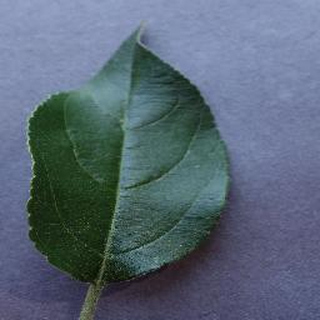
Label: healthy_apple